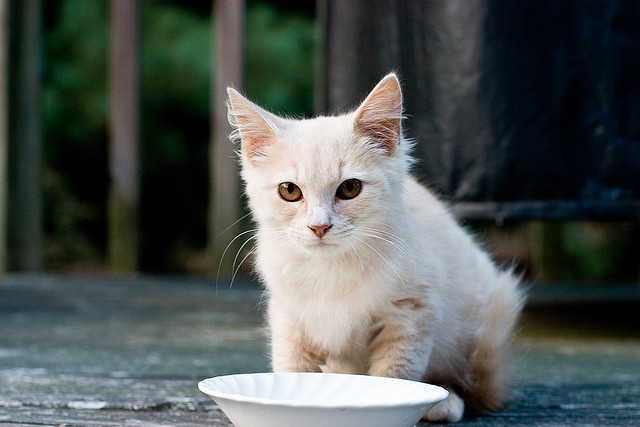
A small kitten in front of a small white bowl.
Small white kitten eating out of a white bowl by itself.
A cat looking at the camera on a patio with dish
a close up of a cat near a bowl on the ground
A white kitten standing by a white bowl on stone street.